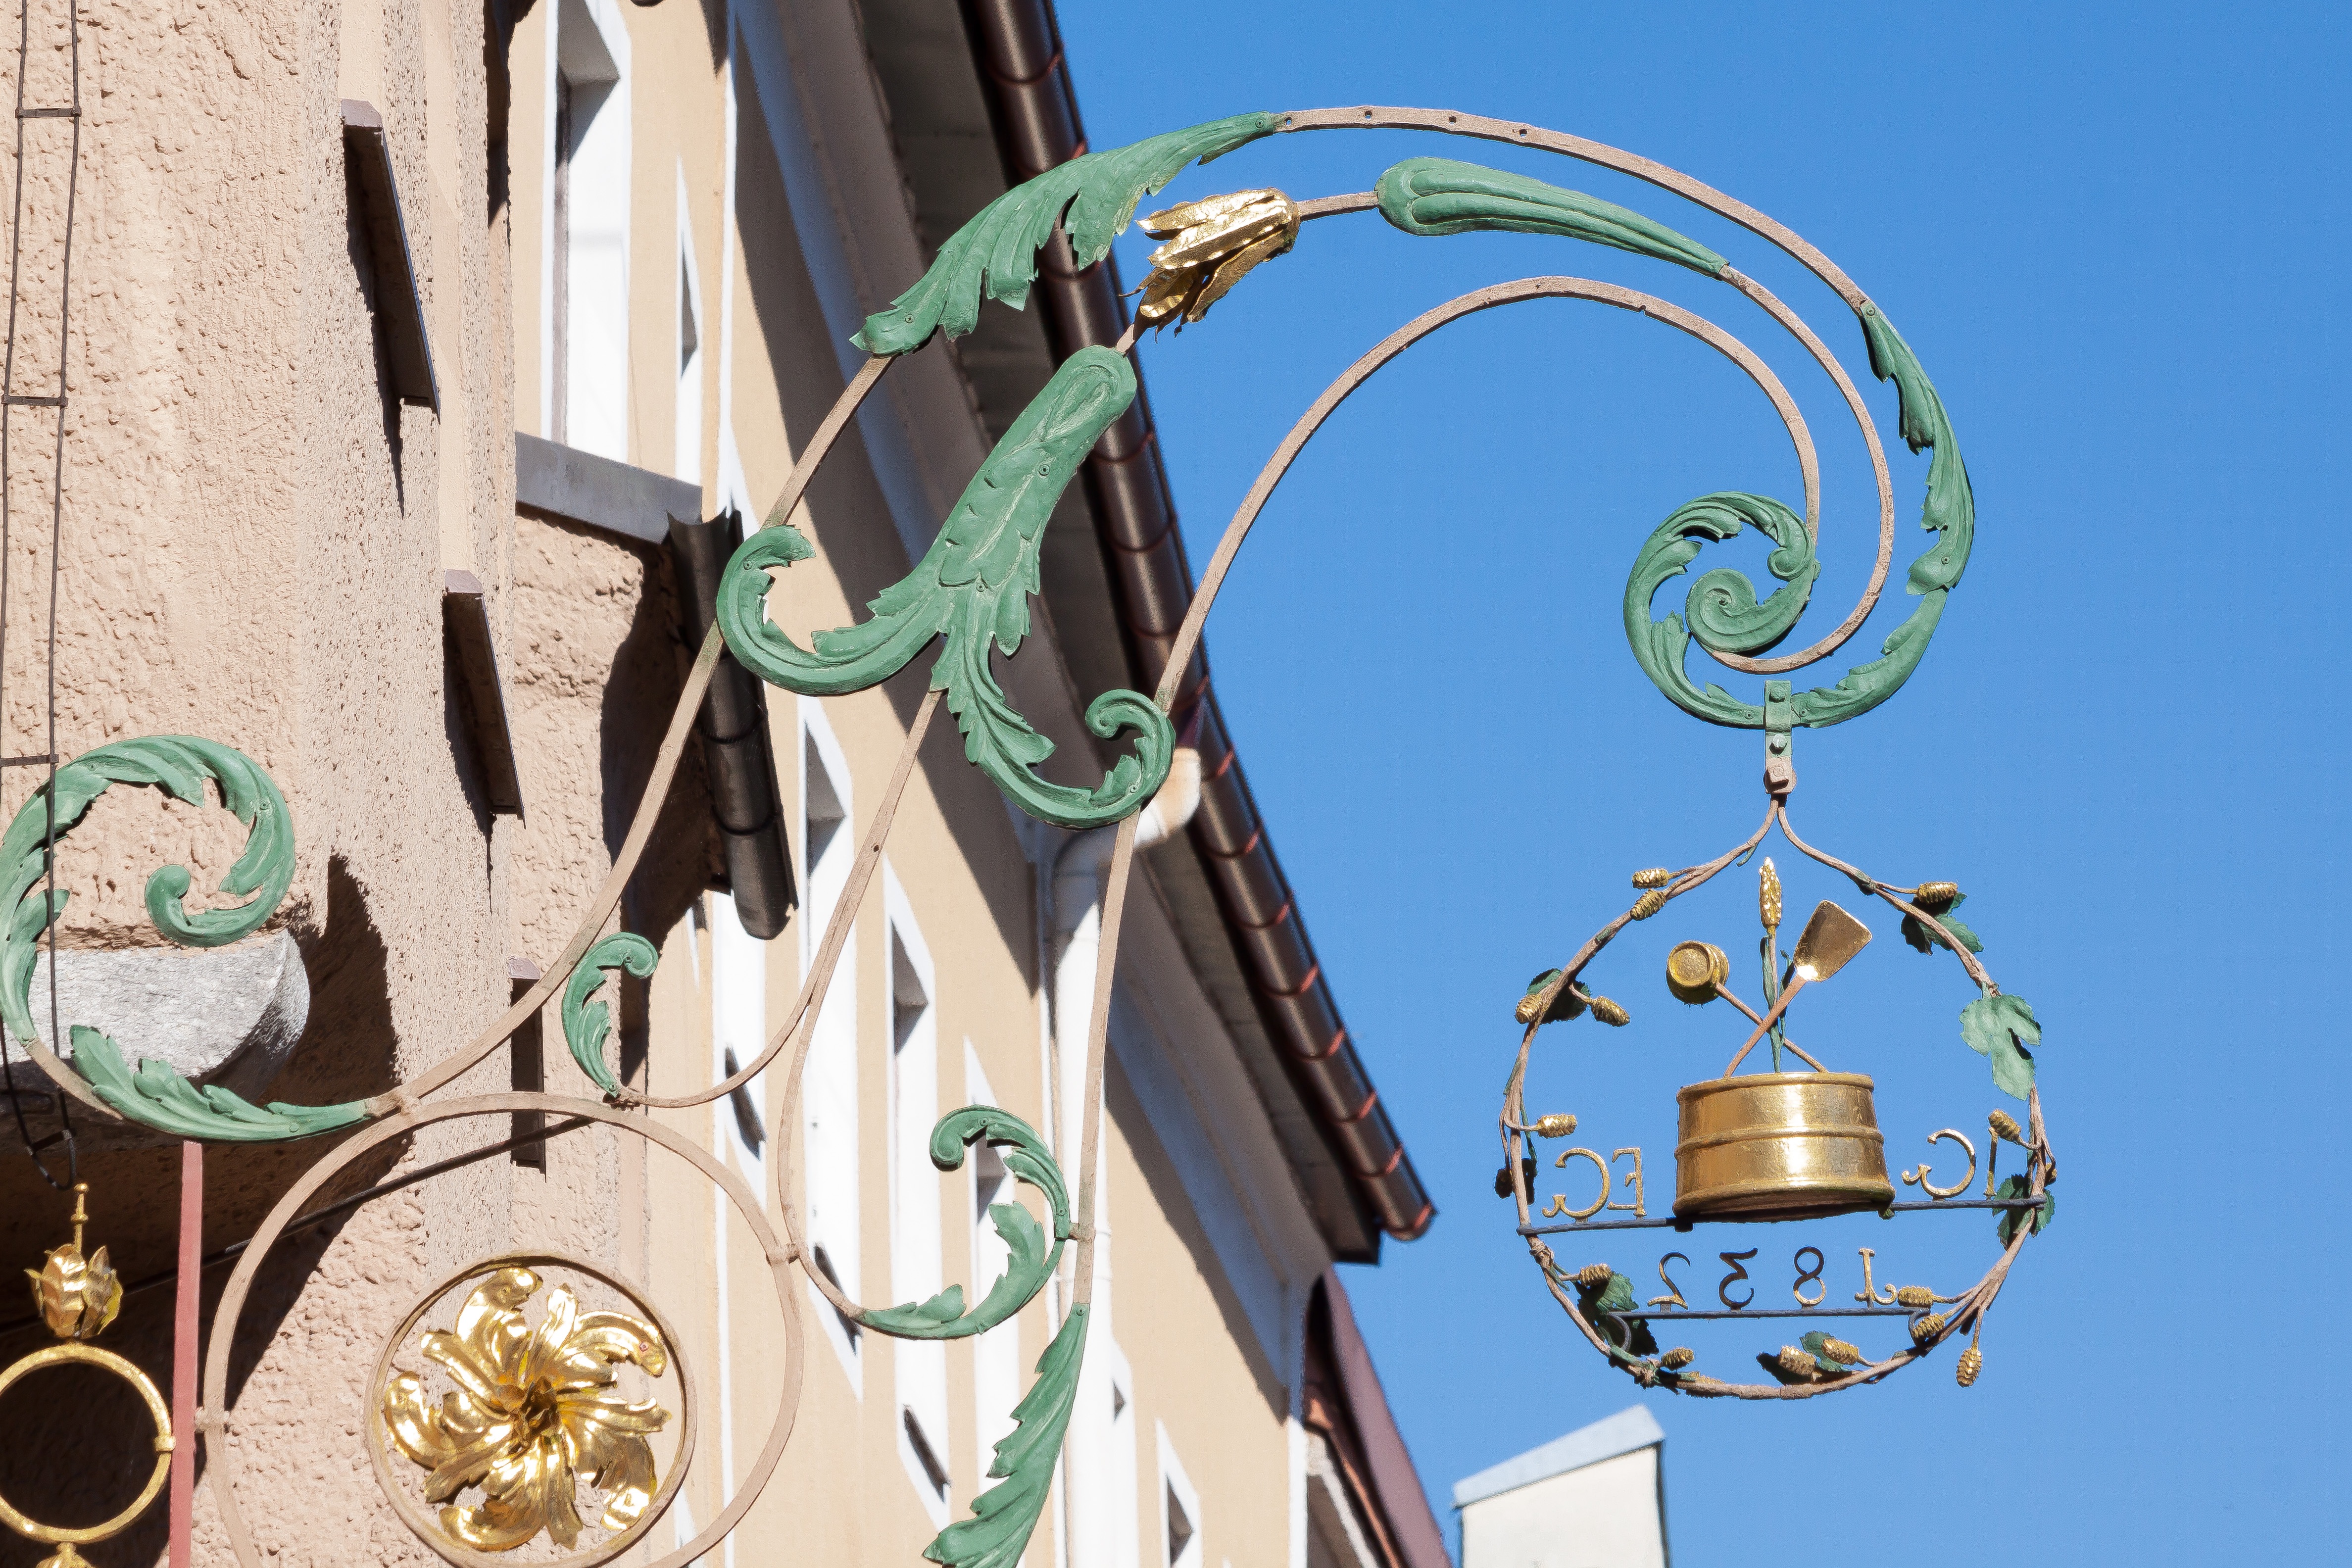
restaurant, advertising, green, golden, color, blue, lighting, art, shield, germany, symbols, sideboard, blacksmithing, hauswand, advertising sign, wasserburg, nasal shield, guild characters, brewing guild